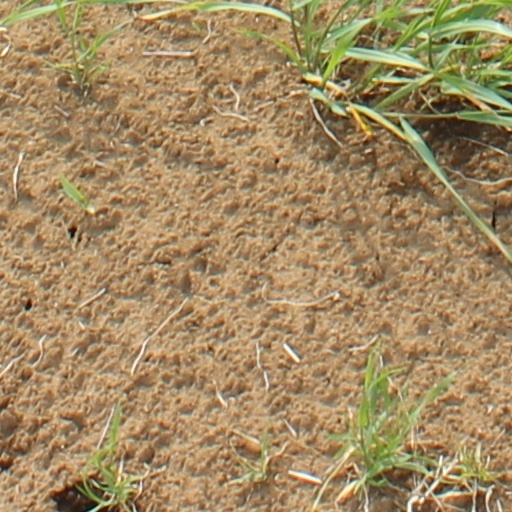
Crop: wheat